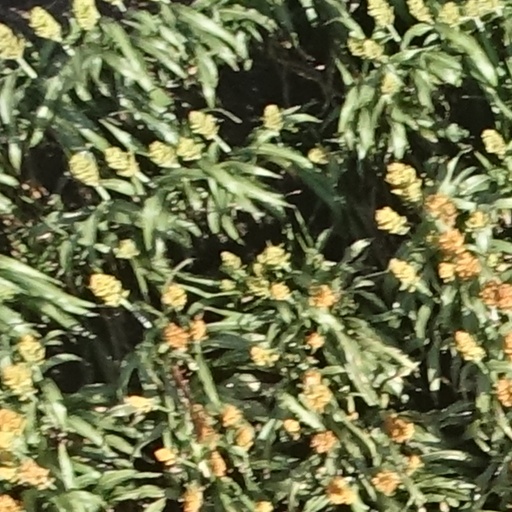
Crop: sorghum